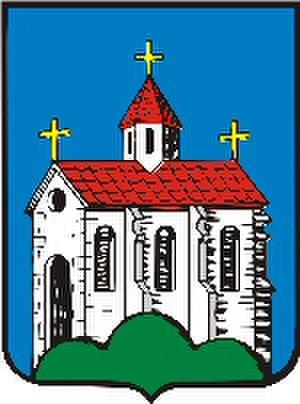
Traiskirchen est une commune autrichienne du district de Baden en Basse-Autriche.